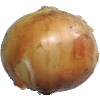
Label: Onion White 1